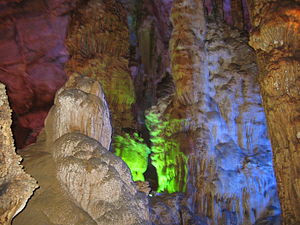
Phong Nha-Ke Bang
Grotte i Phong Nha-Ke Bang.
Phong Nha-Kẻ Bàng er en nationalpark i Vietnam som i 2003 kom på UNESCOs verdensarvsliste.